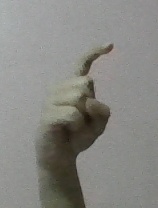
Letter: ra